Health and appearance of Michael Jackson

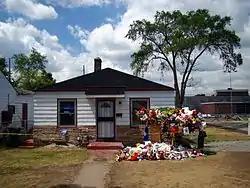
Jackson's childhood home in July 2009

In his memoir, Jackson described the relationship with his father Joe as "turbulent". He stated he would not know his father Joseph and had never been able "to have a real closeness with him". He said Joseph found it hard to relate to his children beyond family business. He stated that he and his siblings had been physically abused by his father with a belt or a switch. Jackson said he had fought back and had hidden himself under tables.